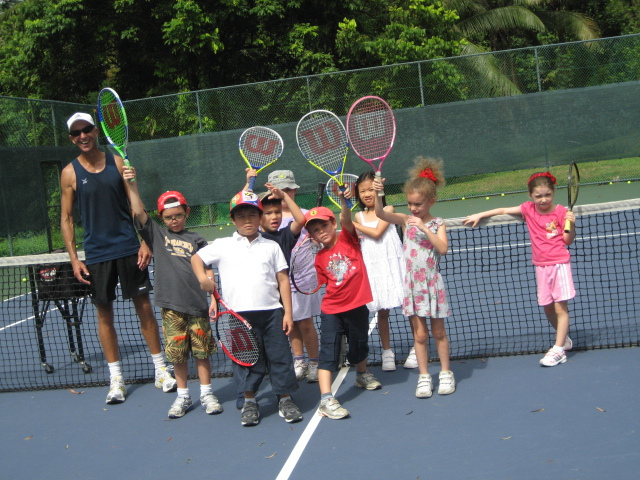
một nhóm người đang cầm vợt tennis đứng trên sân